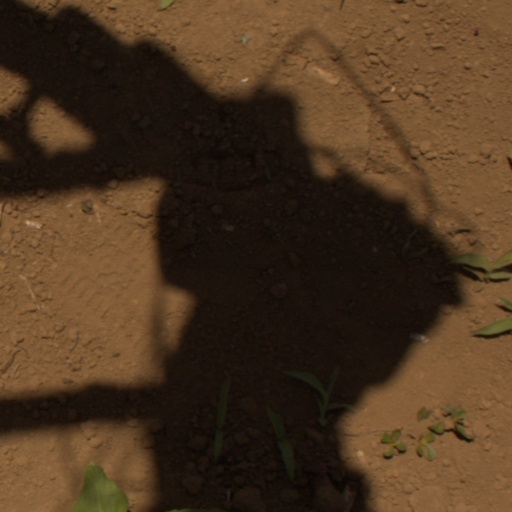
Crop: Jerusalem artichoke